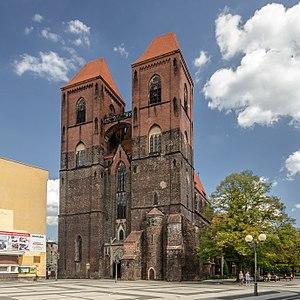
Brzeg est une ville de la voïvodie d'Opole en Pologne. Sur les rives de l'Oder, elle a été la capitale des ducs de Piast.
L' Eglise Saint-Michel de Brzeg est la plus importante église de la ville de Brzeg située en Pologne